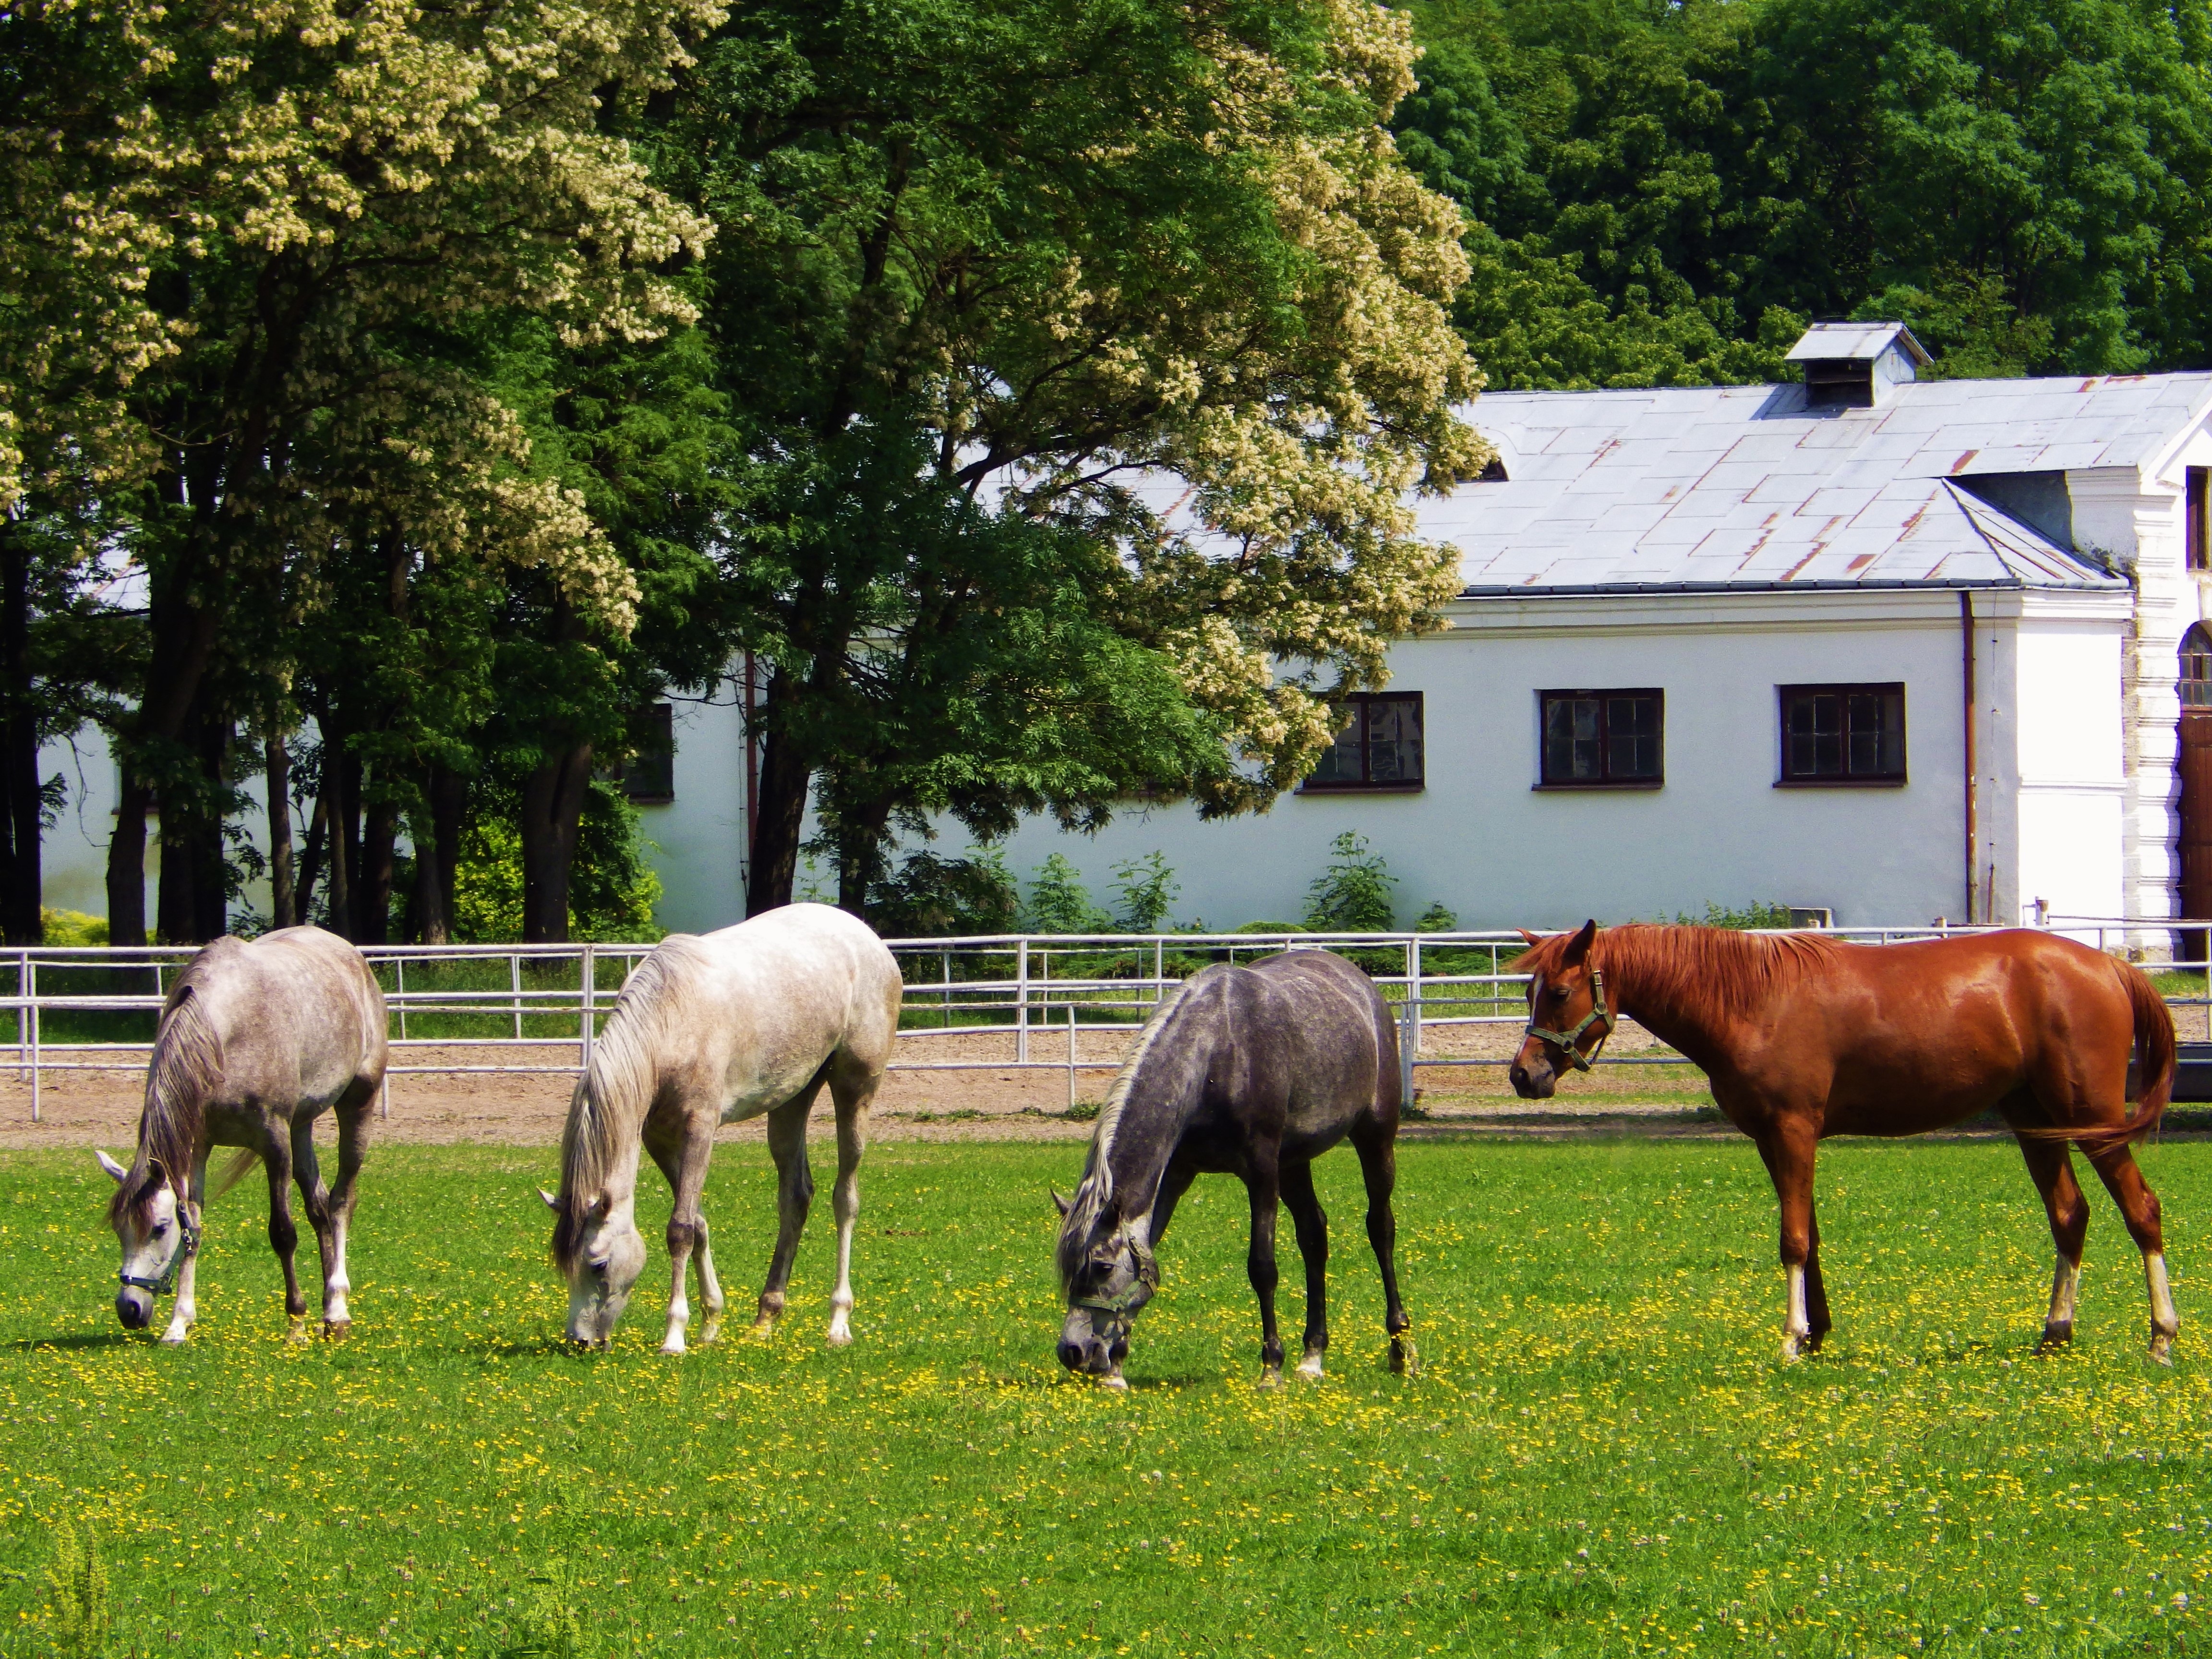
grass, field, farm, meadow, flower, herd, pasture, grazing, ranch, horse, mammal, horses, mare, arabian horse, rural area, stocks, the horse, cattle like mammal, horse like mammal